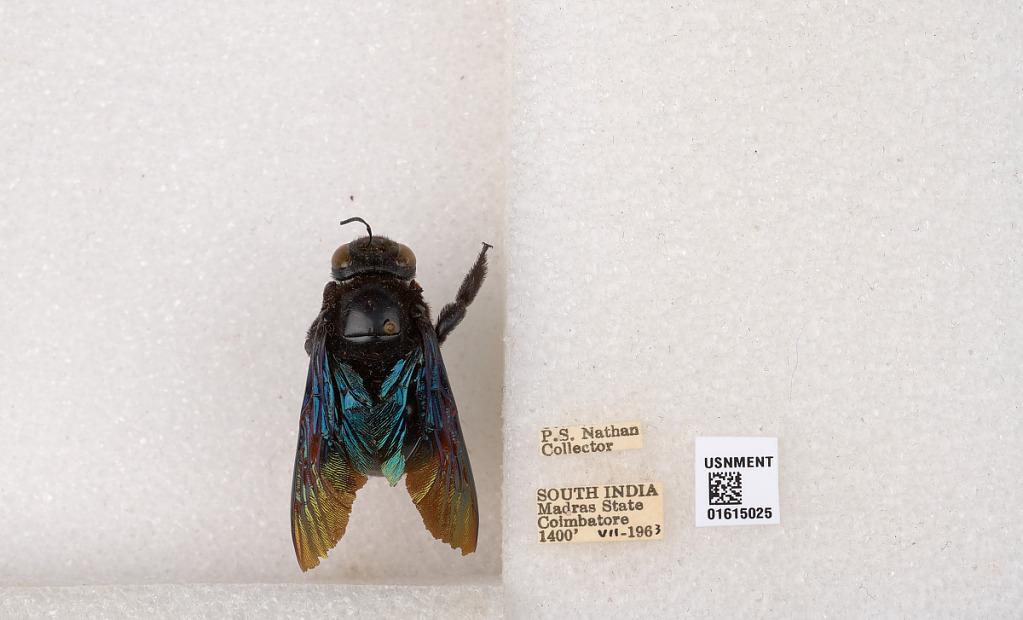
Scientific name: Xylocopa (Biluna) auripennis auripennis Lepeletier
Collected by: P. Nathan
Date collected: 1963-7-1
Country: India
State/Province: Tamil Nadu
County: Coimbatore
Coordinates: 10.9955, 76.9034